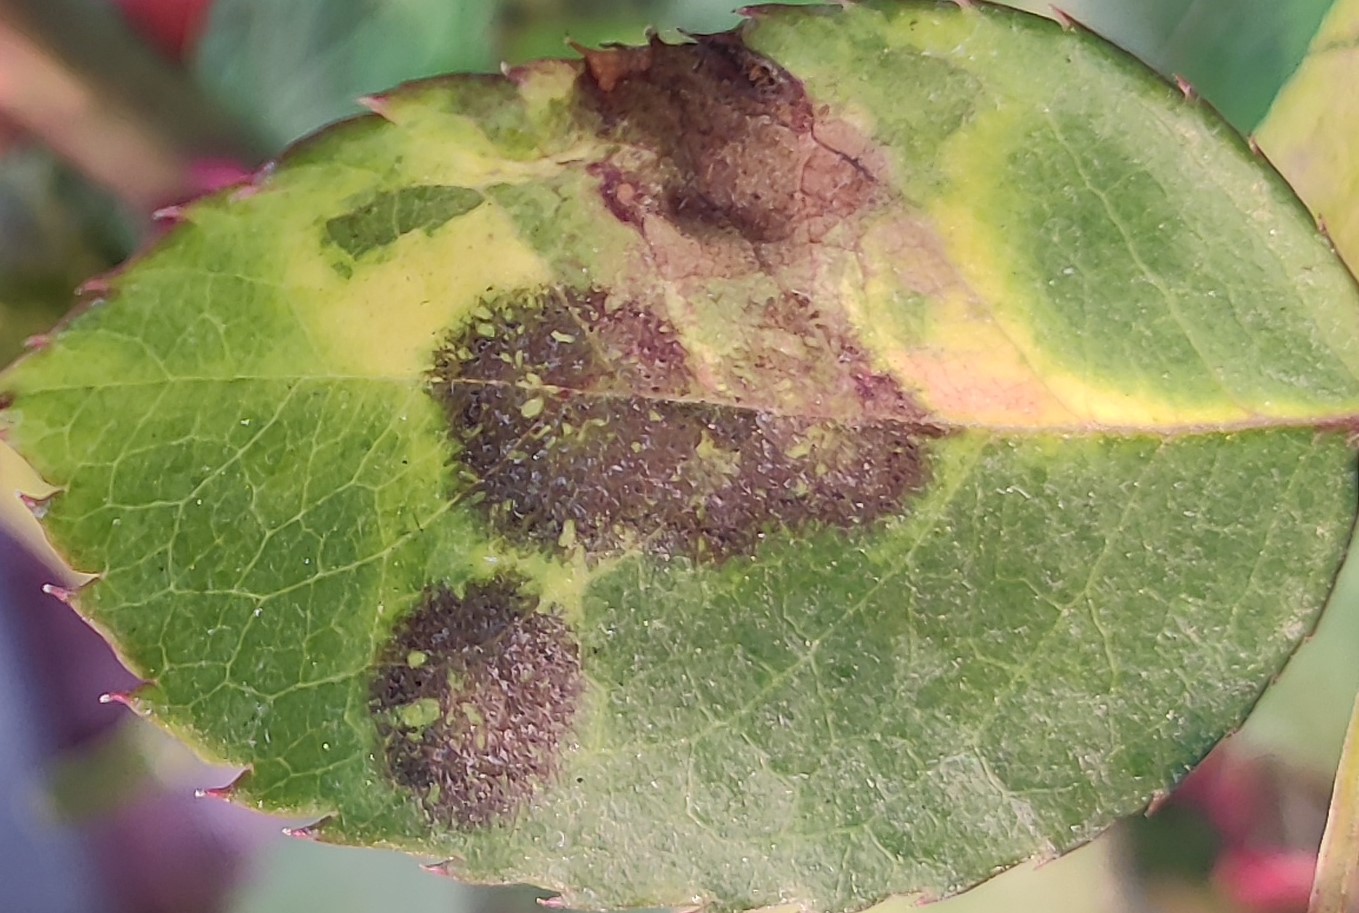
Label: Black Spot